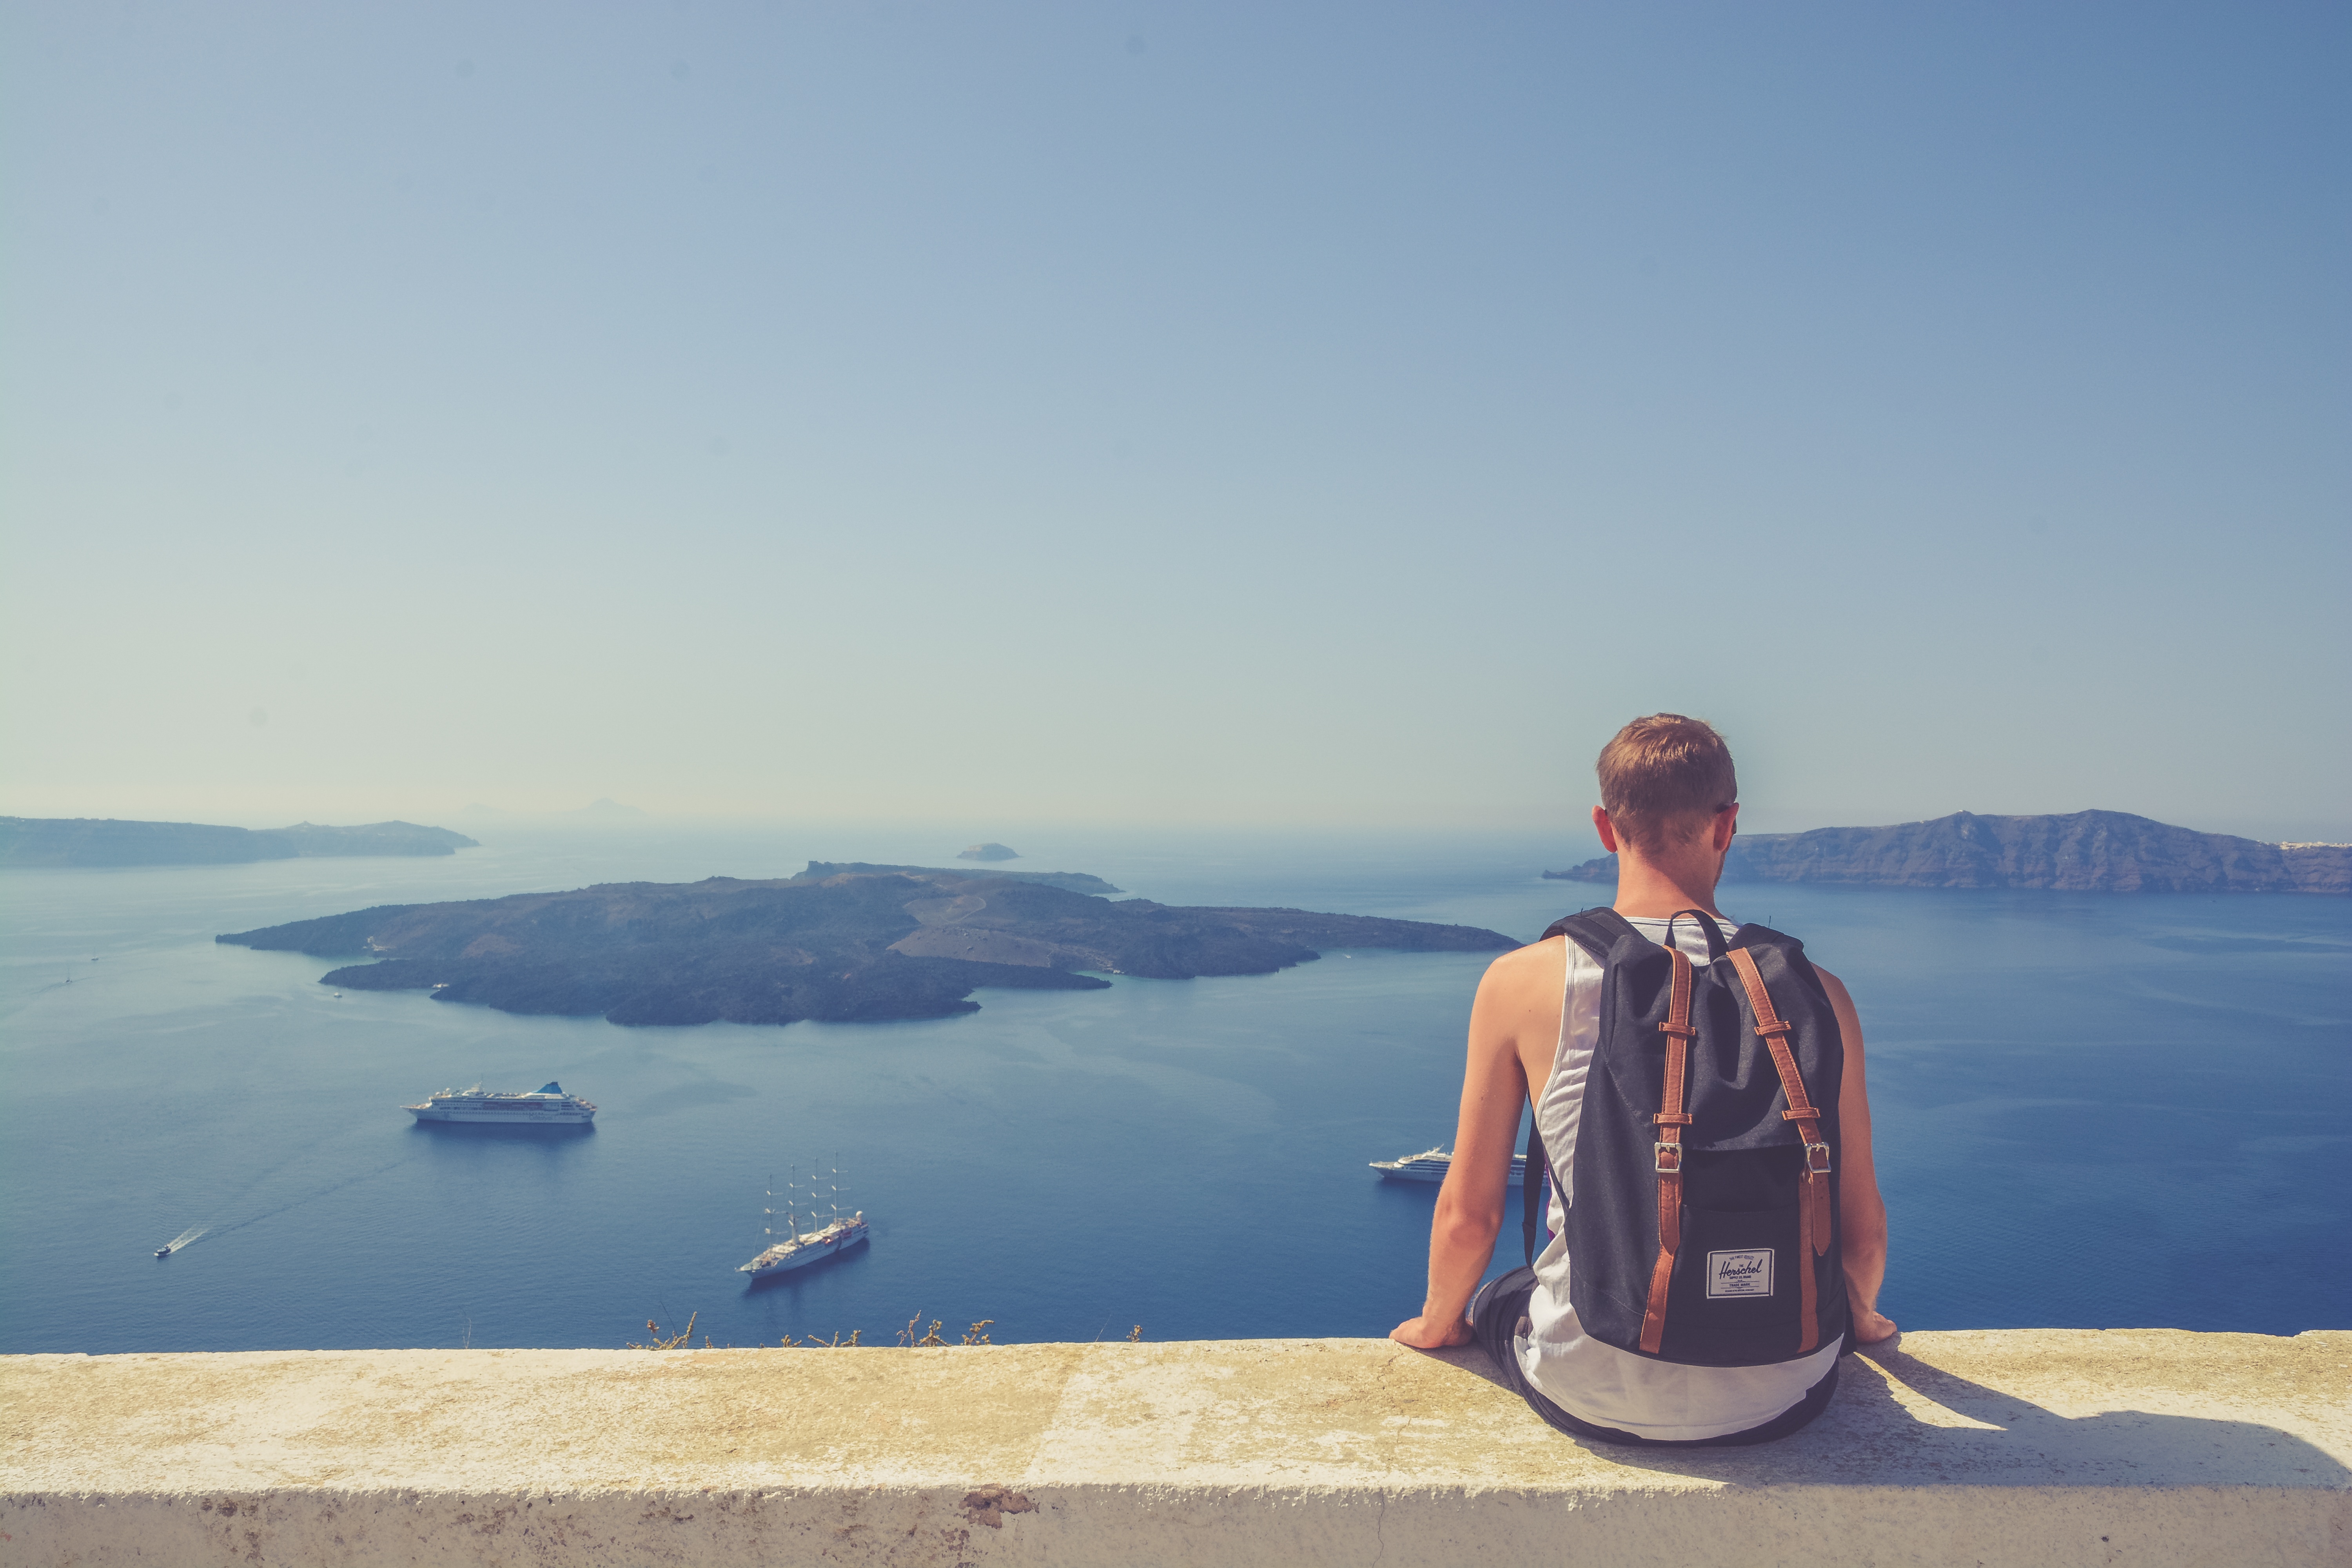
man, beach, sea, coast, water, sand, rock, ocean, horizon, mountain, morning, shore, lake, view, vacation, travel, guy, bay, island, blue, body of water, cape, landform